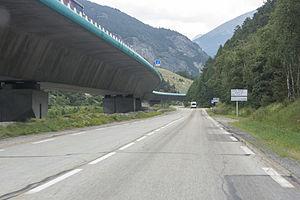
La Société française du tunnel routier du Fréjus est une société anonyme d'économie mixte locale chargée de l'exploitation du tunnel routier du Fréjus, dont elle est co-concessionnaire avec la Società Italiana per il Traforo Autostradale del Frejus, et d'une partie de l'autoroute A43, entre Aiton et Modane, appelée autoroute de la Maurienne.